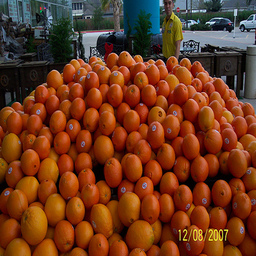
Label: Orange